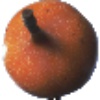
Label: Granadilla 1